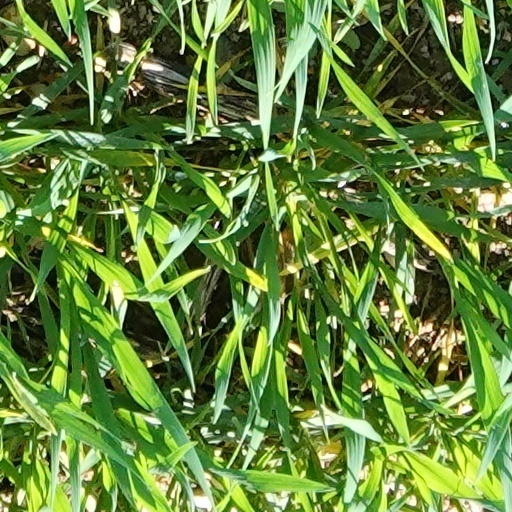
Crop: wheat